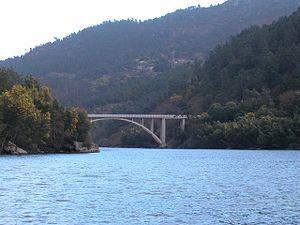
Le Minho ou Miño est un fleuve du Nord-Ouest de l'Espagne et du Portugal, pays dont il marque la frontière. Il traverse les provinces galiciennes de Lugo, Ourense et Pontevedra.
Ribadavia est une commune de Galice, dans la province d'Ourense. C'est la commune chef lieu de la comarque d'O Ribeiro. Ribadavia est réputée en Galice comme ville historique, artistique et culturelle.